Pokuttia–Bukovina dialect

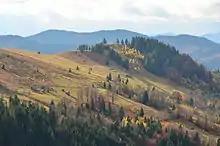
Podolia and

The territory of Pokuttia had been part of Moldavia since the 14th century. The Moldavian state had appeared by the mid-14th century, eventually expanding its territory all the way to the Black Sea. Bukovina and neighboring regions were the nucleus of the Moldavian Principality, with the city of Iași (outside but near Bukovina) as its capital from 1564 (after Baia, Siret and Suceava, all in Bukovina). When Moldavia established its control over part of Pokuttia and Bukovina, there occurred a process of Romanianization. The language of the Moldavians influenced the language spoken by locals, and the Pokuttia–Bukovina dialect was formed. It is distinct from other Ukrainian dialects because all of them are influenced by other Slavic languages, while the Pokuttia–Bukovina dialect was formed under the influence of Romance languages. The dialect preserved several archaic endings and soft declension, and certain lexical peculiarities, including Romanianisms. The expansion of ancient Pokuttian phonetic features in the 14th-16th centuries in western Podolia contributed to the formation of a broader group of Dniester dialects.